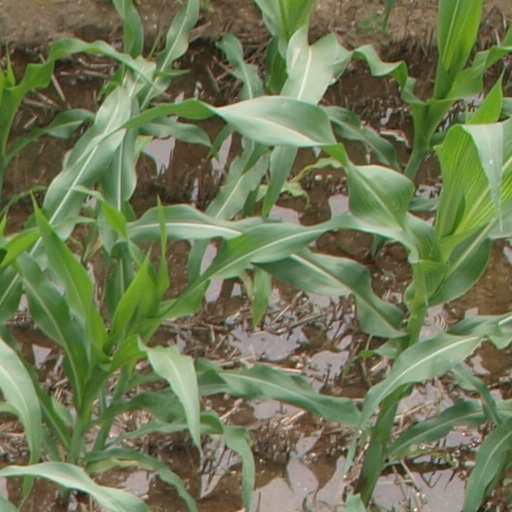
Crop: maize; corn